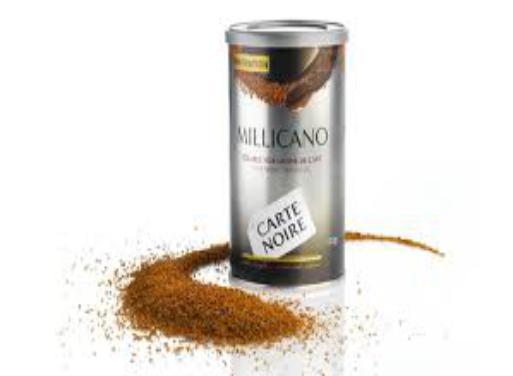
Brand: Carte Noire
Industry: Food